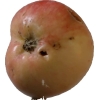
Label: Apple 10